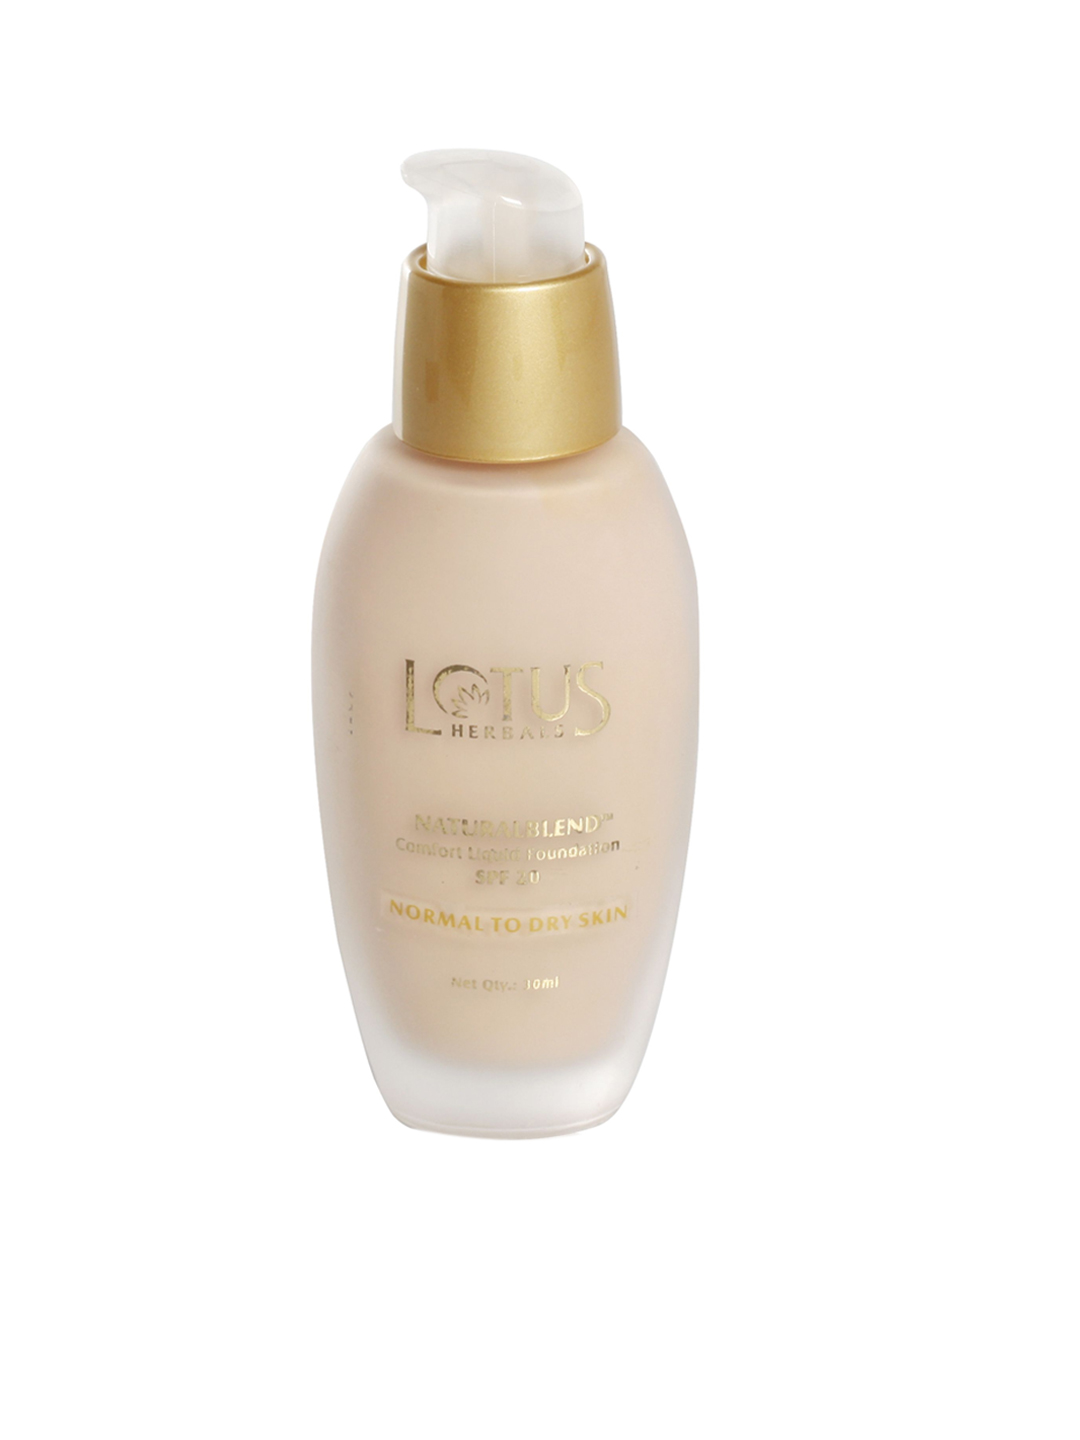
Lotus Herbals Natural Blend Comfort Liquid Buff Foundation 320
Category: Personal Care / Makeup / Foundation and Primer
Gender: Women
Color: Skin
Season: Spring 2017
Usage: Casual